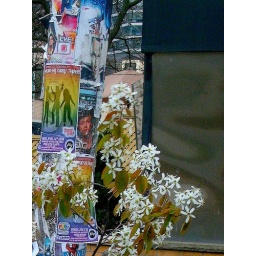
white blossoms against a colourful media pole